Boland and Cornelius Company

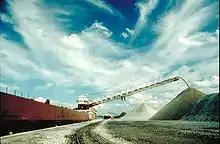
Self-unloading Lake freighter unloading limestone

Adam Edwards Cornelius bulk-carrier self-unloading ships used a Conveyor belt arm to unload cargo. The American Shipbuilding Company was the first to build these new ships.